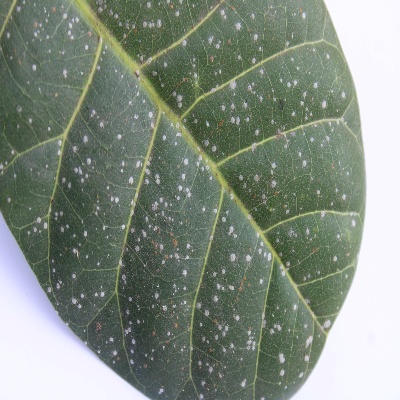
Crop: Cashew
Condition: red rust